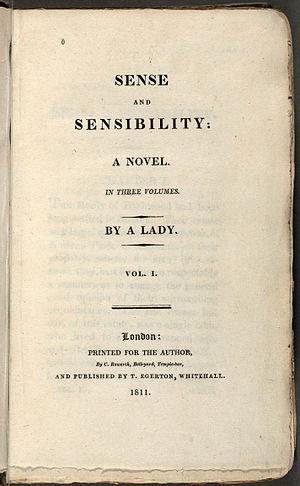
Sense and Sensibility est le premier roman publié de la femme de lettres anglaise Jane Austen. Il paraît en 1811 de façon anonyme puisqu'il était signé by a Lady. En effet, sa position sociale interdisait à Jane Austen de signer de son nom un roman destiné à la vente, mais elle ne voulait pas cacher qu'il était l'œuvre d'une femme.